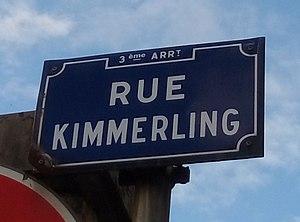
Plaque de la rue Kimmerling, dans le 3e arrondissement de Lyon.
Albert Louis Kimmerling, est un pionnier de l’aviation en France et Afrique du Sud. Fondateur de l'aéroport de Lyon-Bron, dirigeant de Sommer, il obtint son brevet de pilote le 19 octobre 1910.